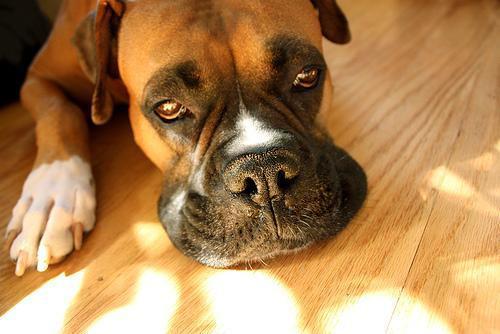
boxer